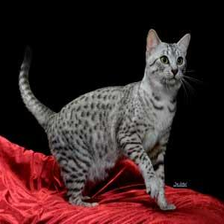
Species: cat
Breed: Egyptian Mau